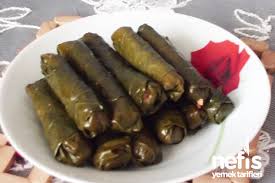
Yemek: yaprak_sarma